Miani Sahib Graveyard

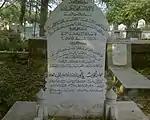
Grave of Khawaja Khursheed Anwar

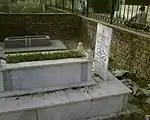
Grave of Shorish Kashmiri

Miani Sahib Graveyard occupies around 1,206 Kanal (60 hectares, 149 acres) of land and has a capacity of approximately 300,000 graves. It is administered by the Miani Sahib Graveyard Committee (MSGC), which was formed on 31 May 1962.